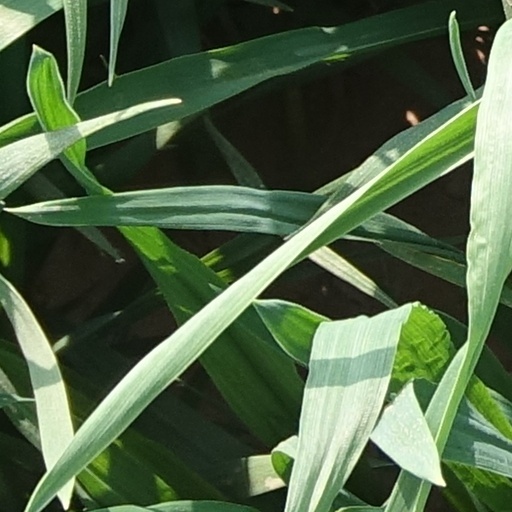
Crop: wheat